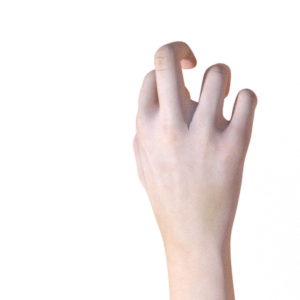
Label: rock